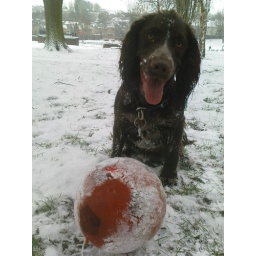
on a walk we found a red ball and poo went nuts over it, best fun we've had for ages